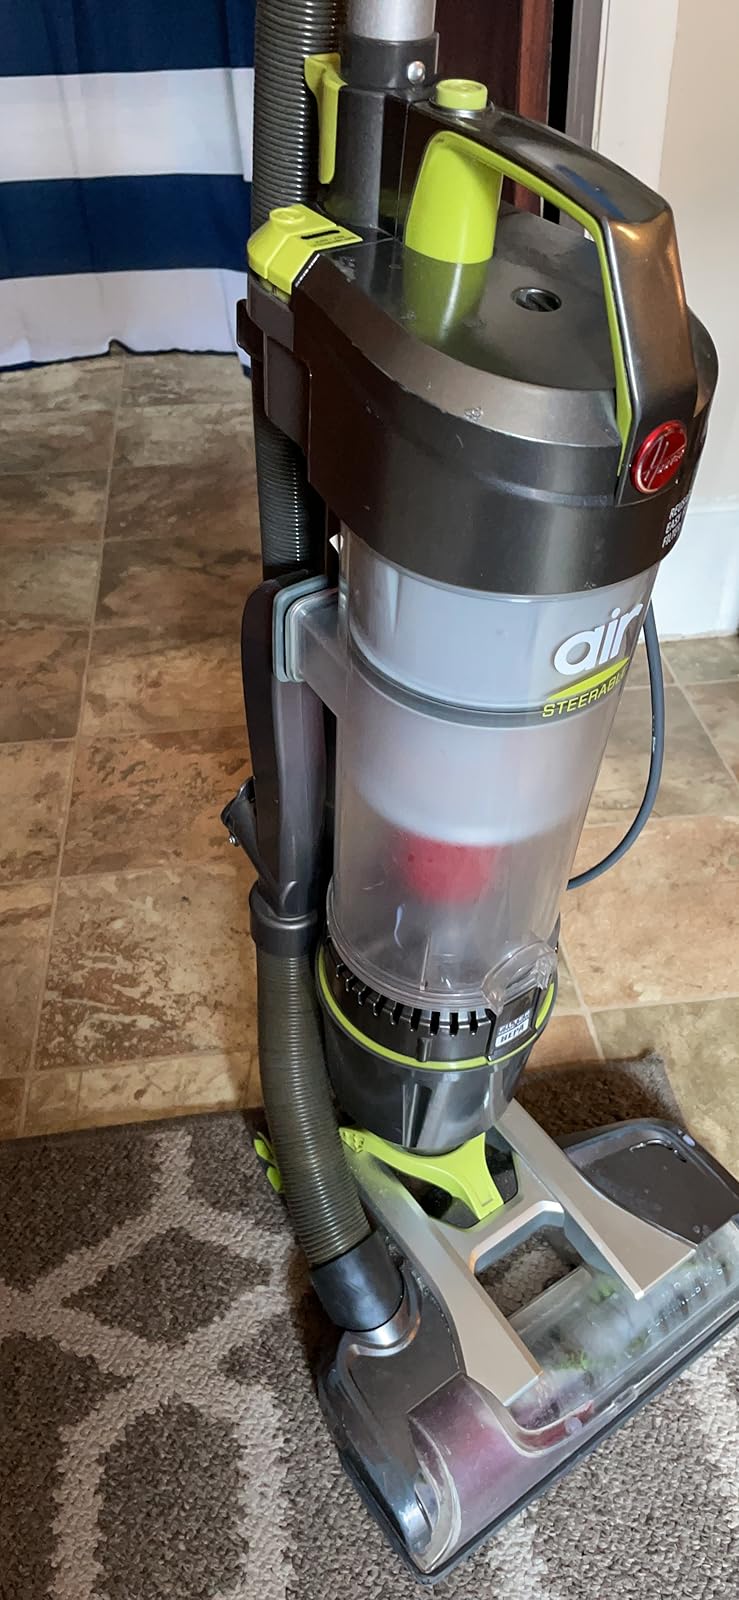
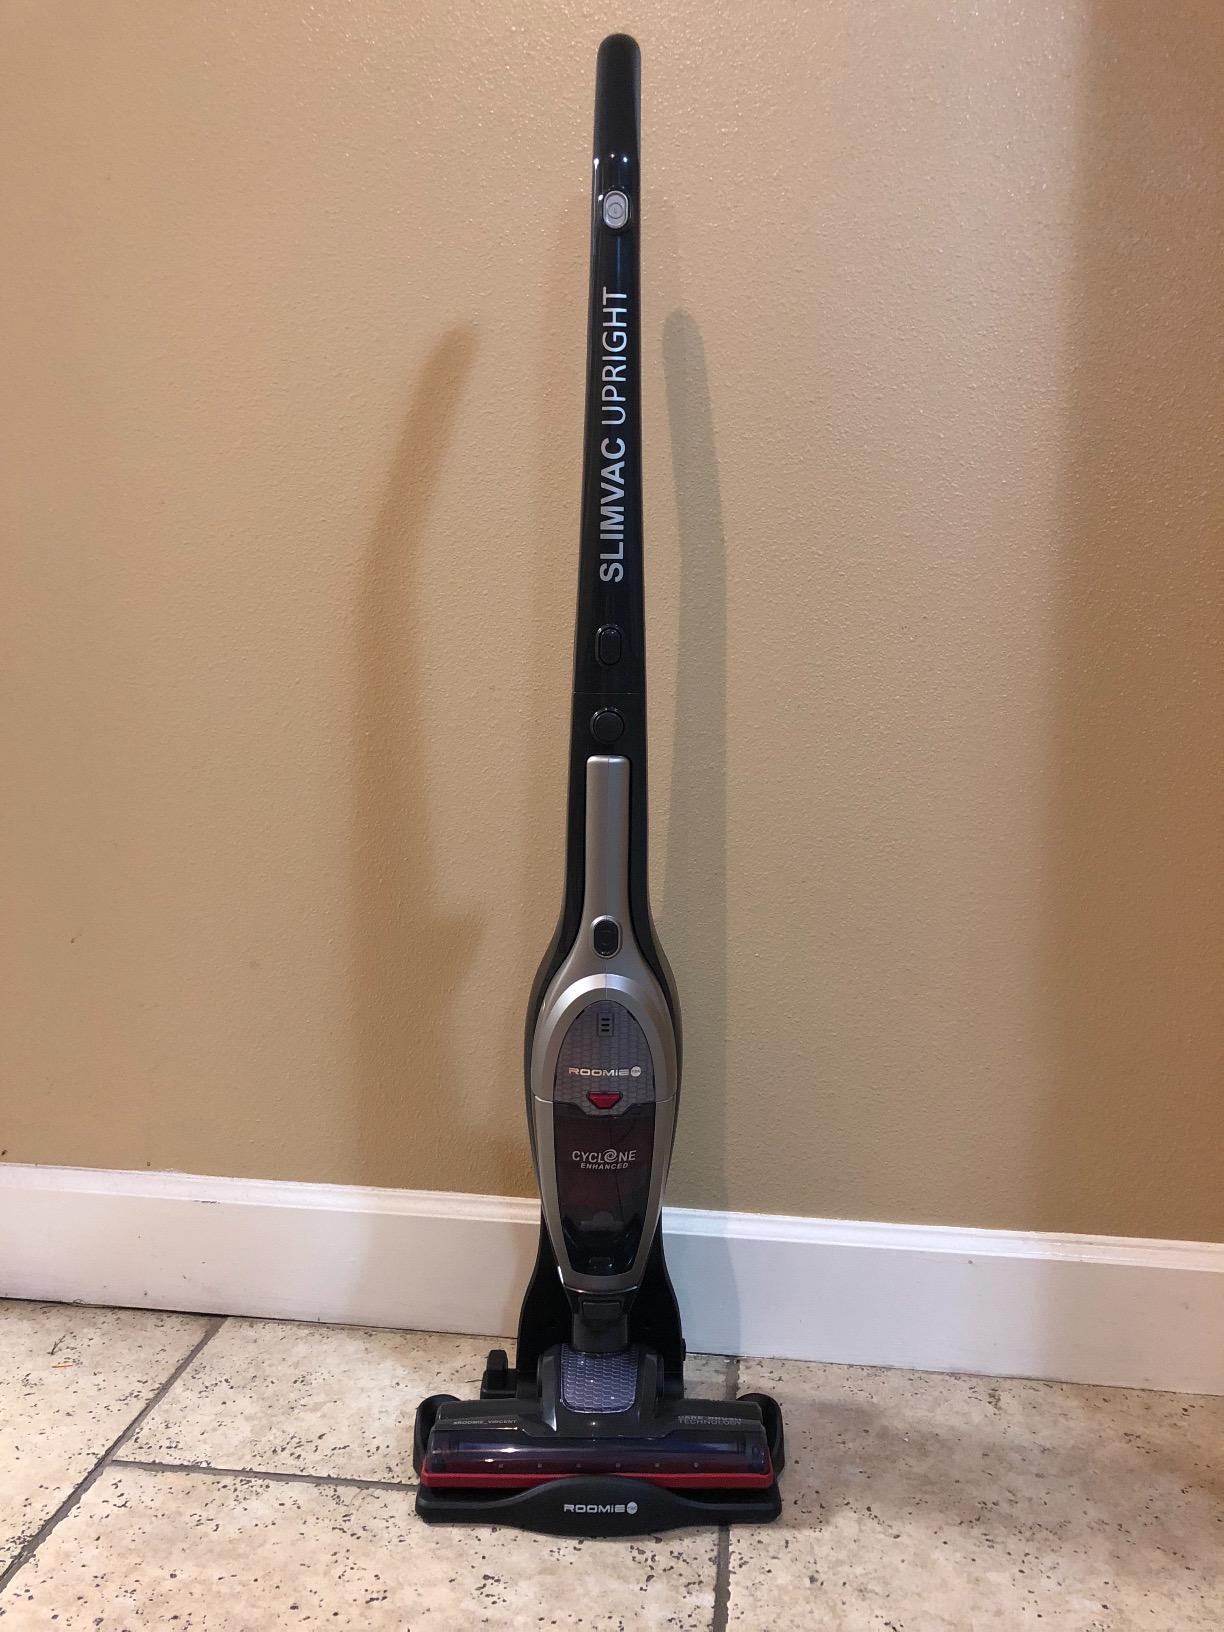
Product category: items_vacuum
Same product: no